Baaba Maal

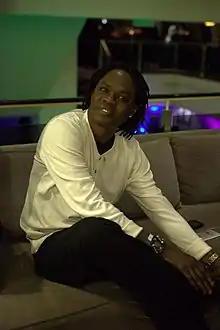
Maal in 2011

Baaba Maal (born 13 June 1953) is a Senegalese singer and guitarist born in Podor, on the Senegal River. In addition to acoustic guitar, he also plays percussion. He has released several albums, both for independent and major labels. In July 2003, he was made a UNDP Youth Emissary.